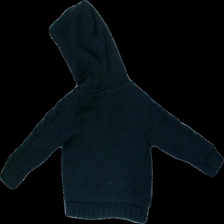
View: back
Type: Sweater
Category: Children
Brand: Not in the list
Brand text on label: Lupilu
Colors: Blue
Material: 100% acrylic
Cut: Regular
Size: 86
Season: All
Smell: Minor
Price range: <50
Recommended usage: Export
Comment: detergent scent